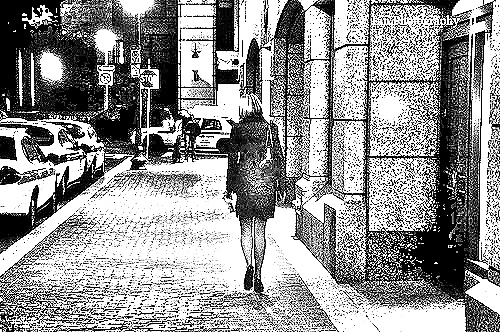
Portrait style: Sketch Portrait